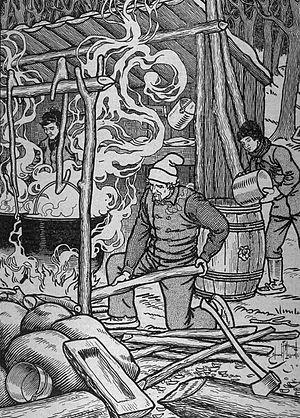
«
L'acériculture est la culture des érables et, par extension, la transformation de ses produits.